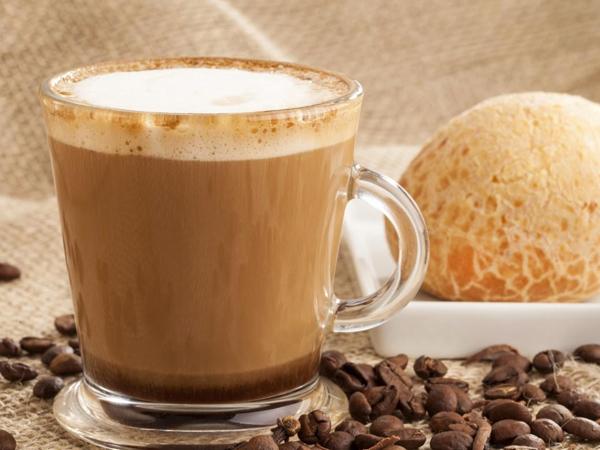
Dish: chai